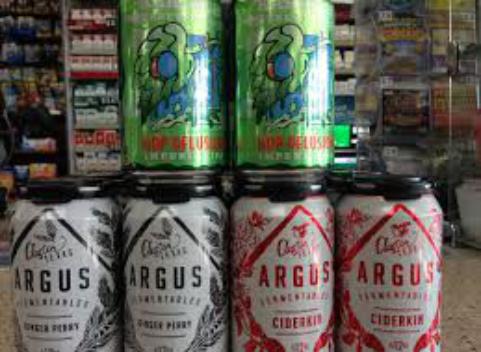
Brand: Argus Cider
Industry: Food